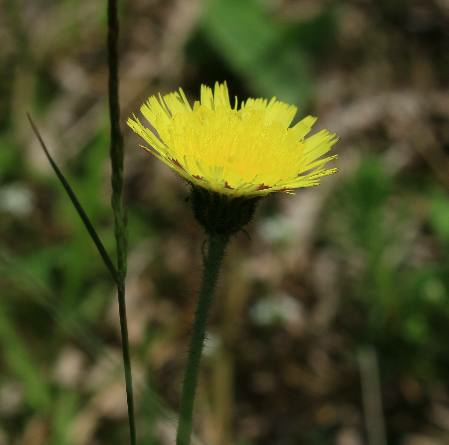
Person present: No